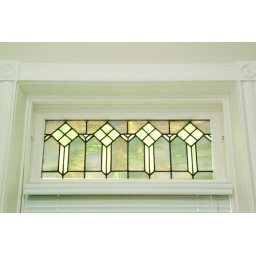
Stained glass window in doctor's office